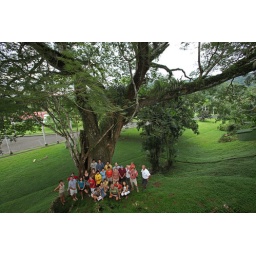
Native tree planting in the community below one of the oldest trees inGamboa Panama. Photo taken by Christian Ziegler, zieglerphoto@yahoo.com.